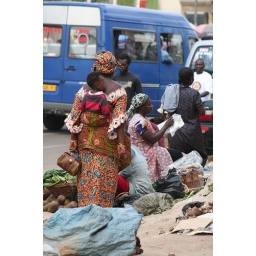
Woman in the street market in Kumasi